Herpes esophagitis

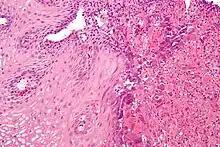
Micrograph of an esophageal biopsy showing herpes eosphagitis, with the characteristic nuclear changes (nuclear moulding, chromatin clumping at the nuclear membrane (margination) and multinucleation). H&E stain.

Upper Endoscopy often reveals ulcers throughout the esophagus with intervening normal-appearing mucosa. In severe cases the ulcers can coalesce and on rare occasions have a black appearance known as black esophagus. While the diagnosis of herpes esophagitis can be inferred clinically it can only be accurately diagnosed through endoscopically obtained biopsies with microscopic evaluation by a pathologist finding the appropriate inclusion bodies and diagnostic immunochemical staining. False negative findings may occur if biopsies are taken from the ulcer rather than from the margin of the ulcer as the inclusion particles are to be found in viable epithelial cells. Viral tissue culture represents the most accurate means of diagnosing the precise cause.